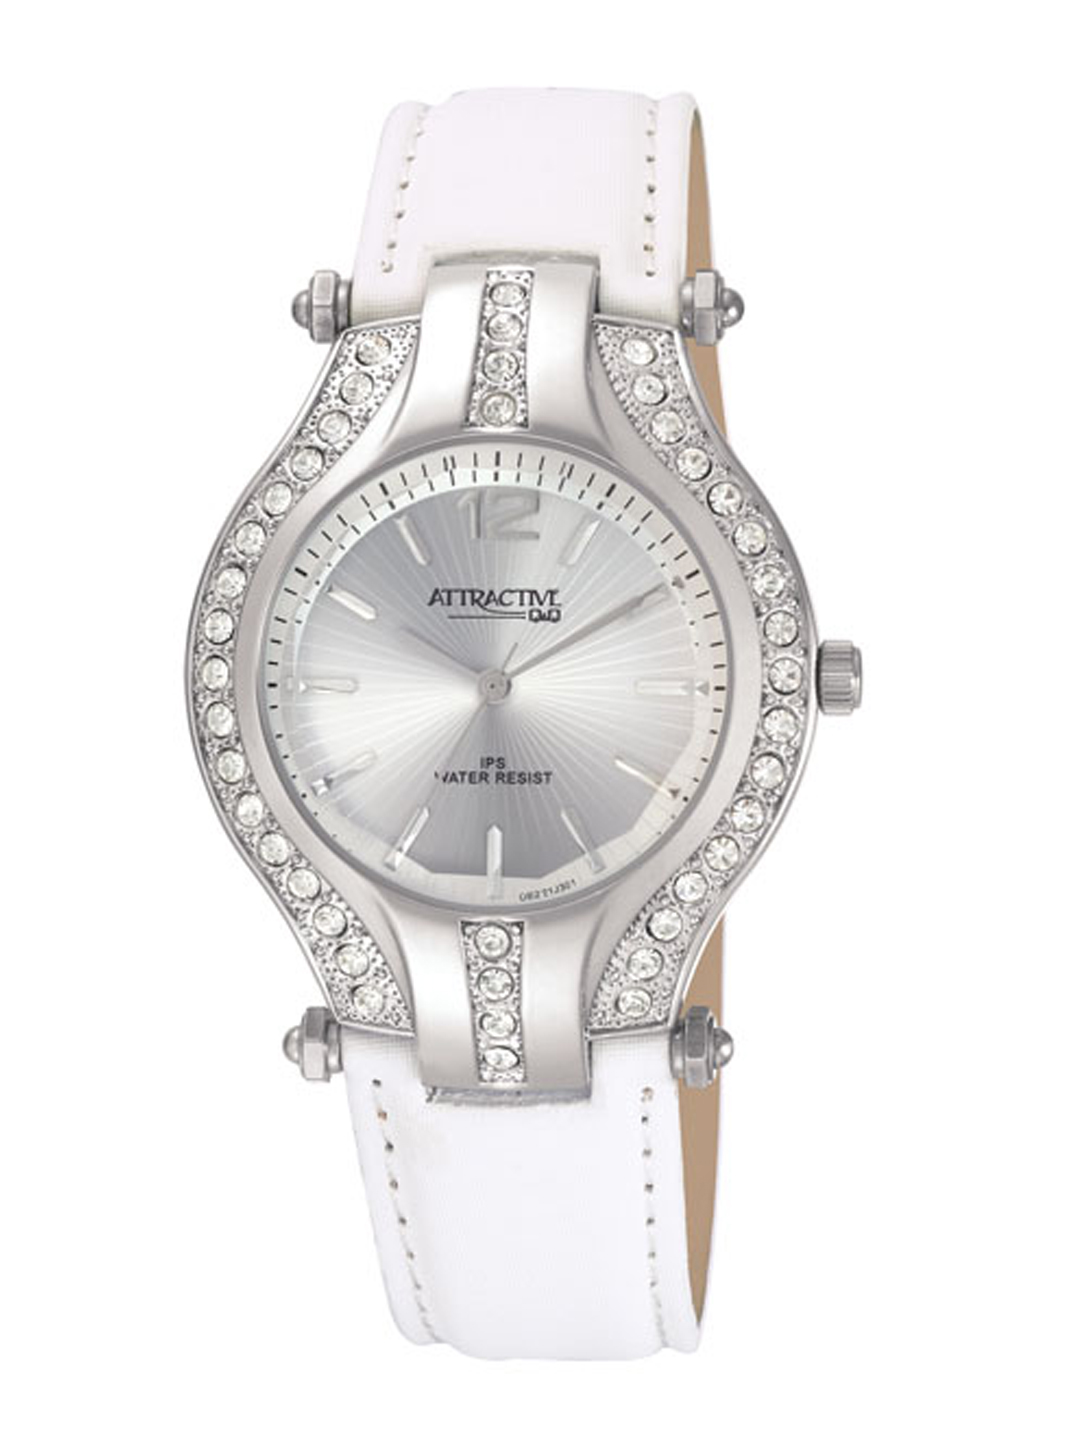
Q&Q Women Steel Dial Watch
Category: Accessories / Watches / Watches
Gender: Women
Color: Steel
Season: Winter 2016
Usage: Casual